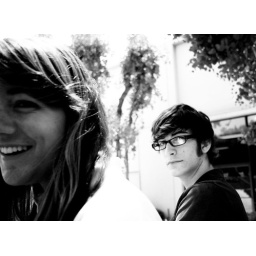
My friends Jim and Julia. This one has natural illumination. Just turned to black and white in photoshop